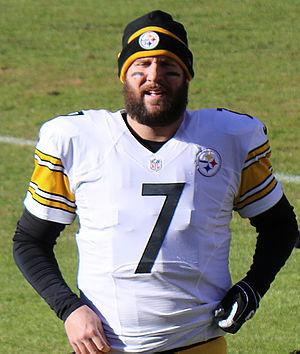
Benjamin Todd « Ben » Roethlisberger, né le 2 mars 1982 à Lima, est un joueur américain, d'origine suisse, de football américain jouant quarterback pour les Steelers de Pittsburgh. Il a été sélectionné par les Steelers au premier tour de la Draft 2004 avec le 11ᵉ choix. Il a joué en universitaire à l'Université Miami dans l'Ohio.